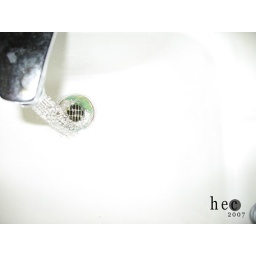
Speckled like a dirty whore, water droplets all over the floor.